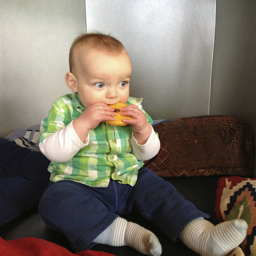
The baby boy sits down eating a doughnut and looking forward.
A baby boy sitting on the floor eating a donut.
A baby in a green shirt chews on a donut.
A wide-eyed toddler dressed in a checkered green shirt nibbles on a bagel.
A toddler happily takes a bite of a donut.